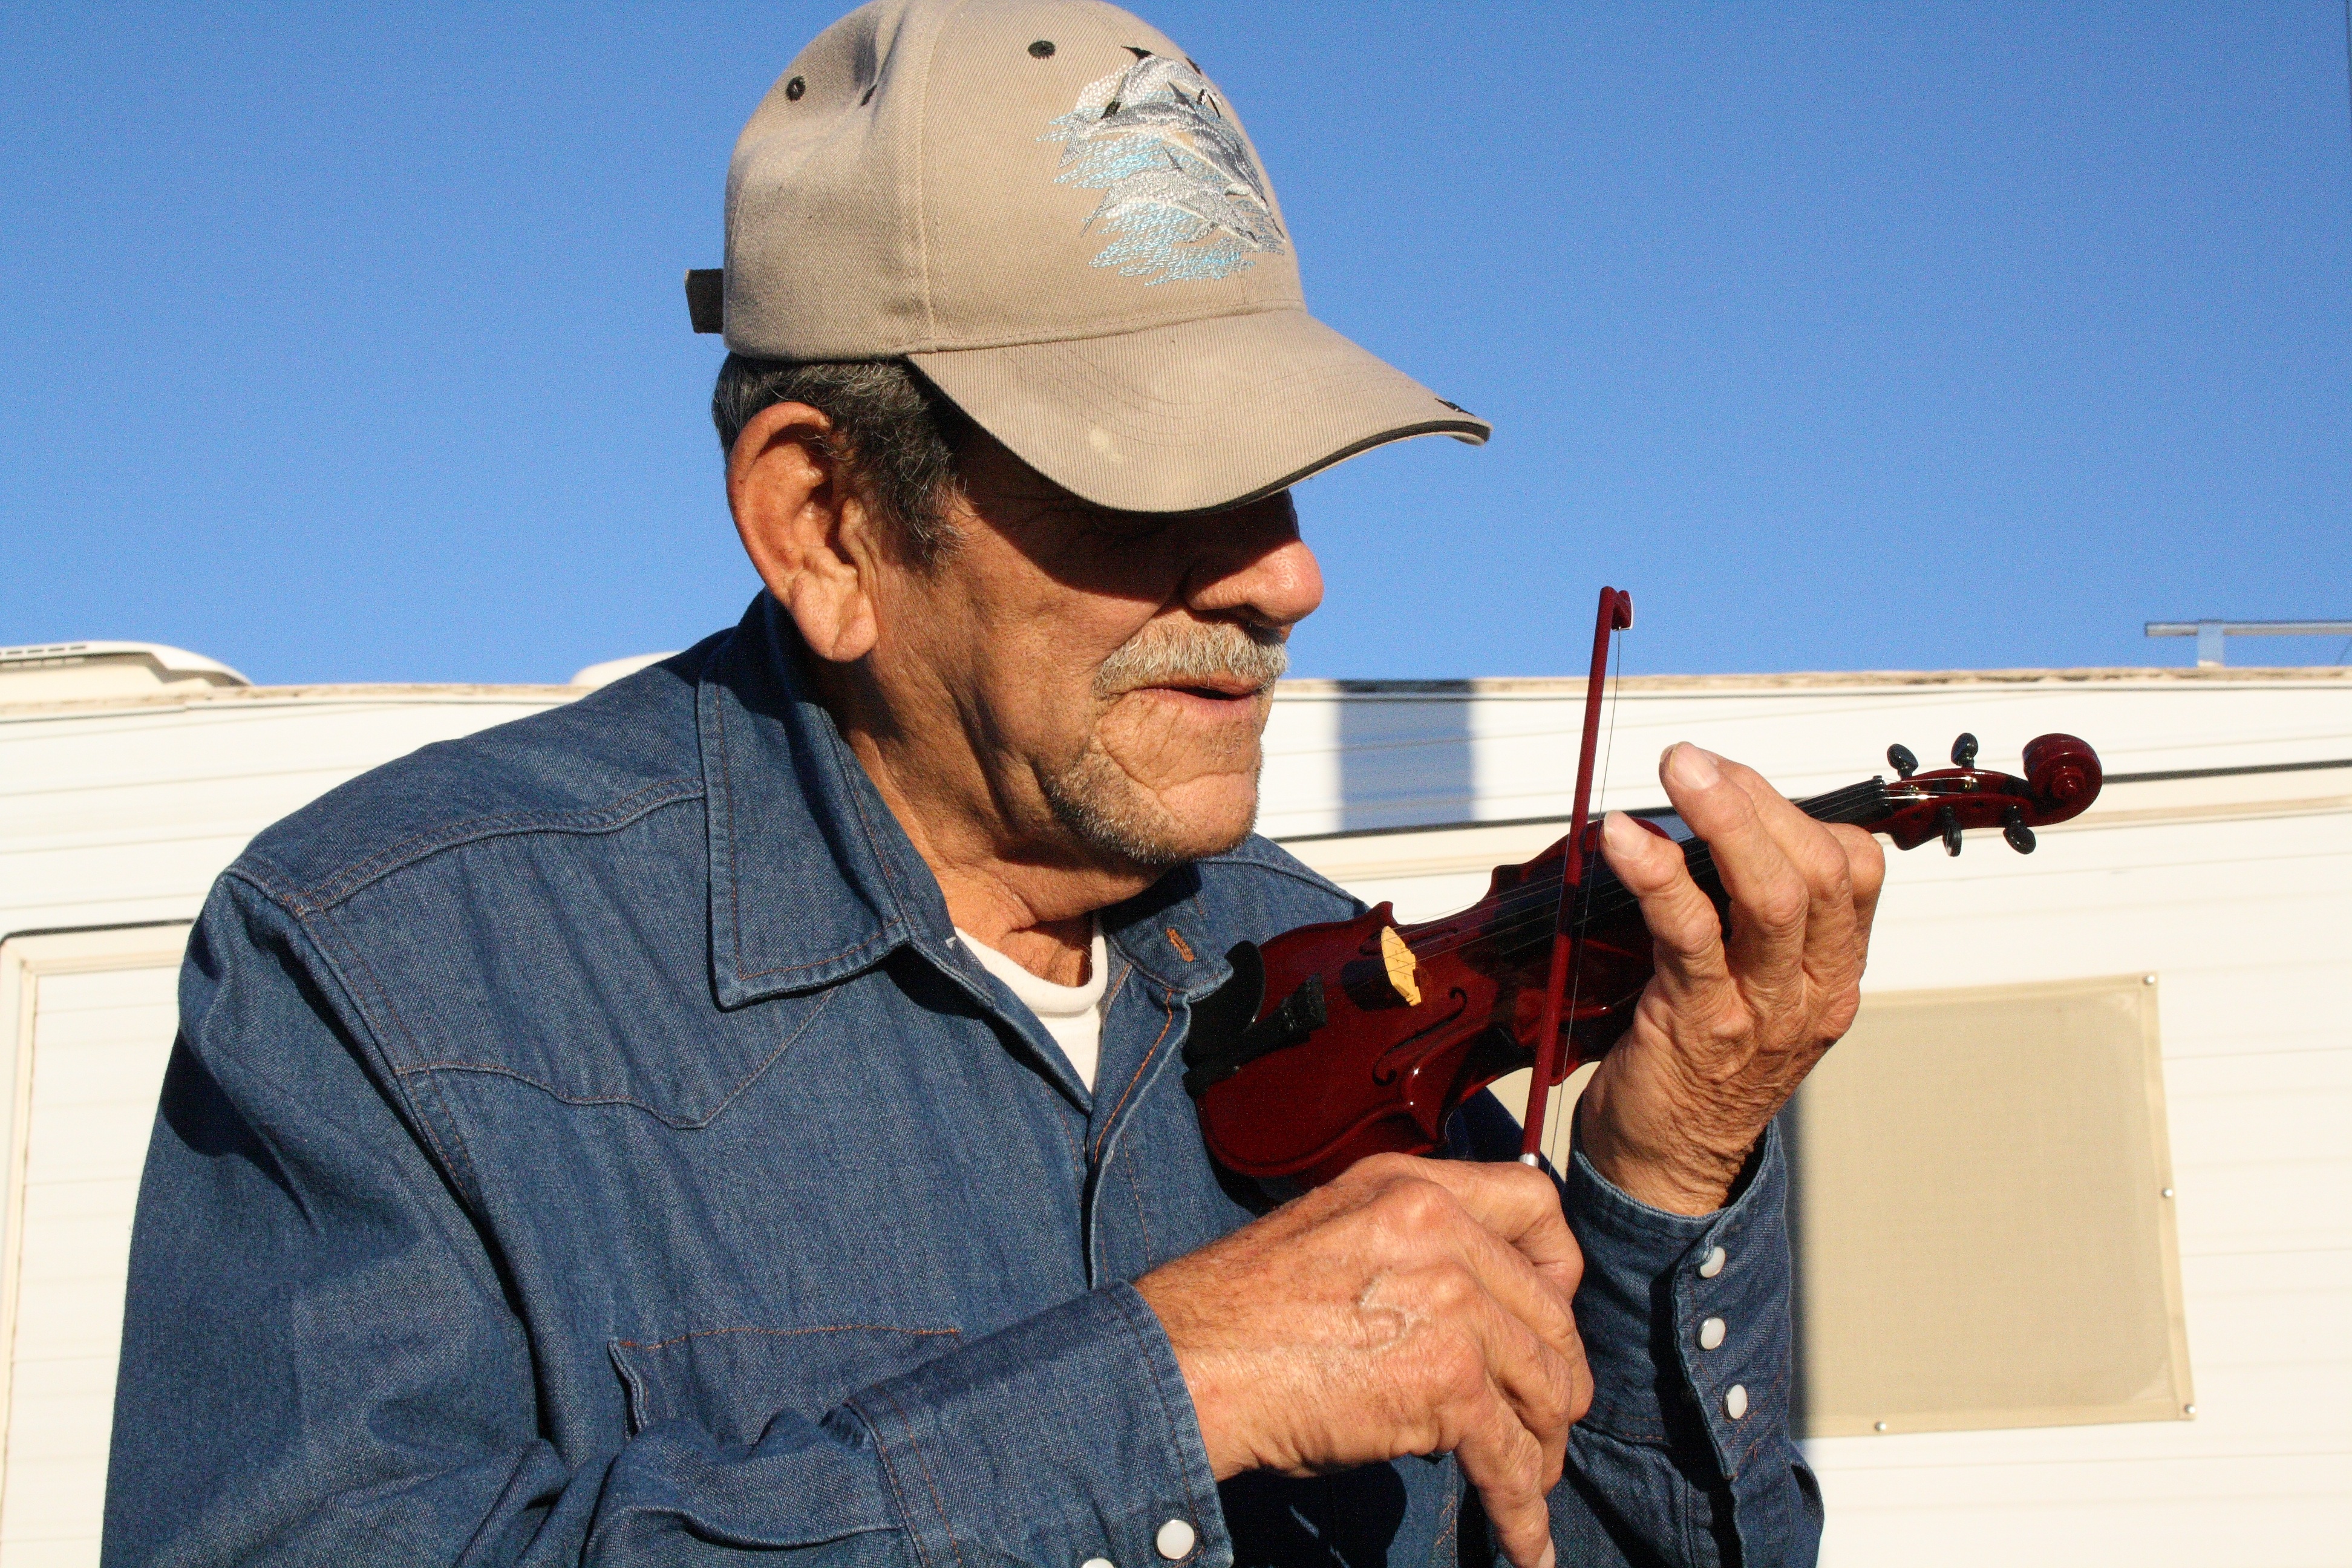
usa, musician, old man, arizona, violin, firearm, construction worker, quartzsite